Dietmar Schönherr

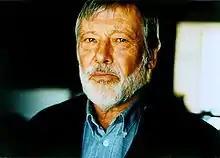
Photographed by his wife Vivi Bach

Dietmar Otto Schönherr (17 May 1926 – 18 July 2014) was an Austrian film actor. He appeared in 120 films between 1944 and 2014. He was famous for playing the role of Major Cliff Allister McLane in the German science fiction series "Raumpatrouille". He was born in Innsbruck, Austria. He was married to the Danish actress Vivi Bach from 1965 until her death in 2013. In 2011 he was awarded with the Austrian Cross of Honour for Science and Art, 1st class.